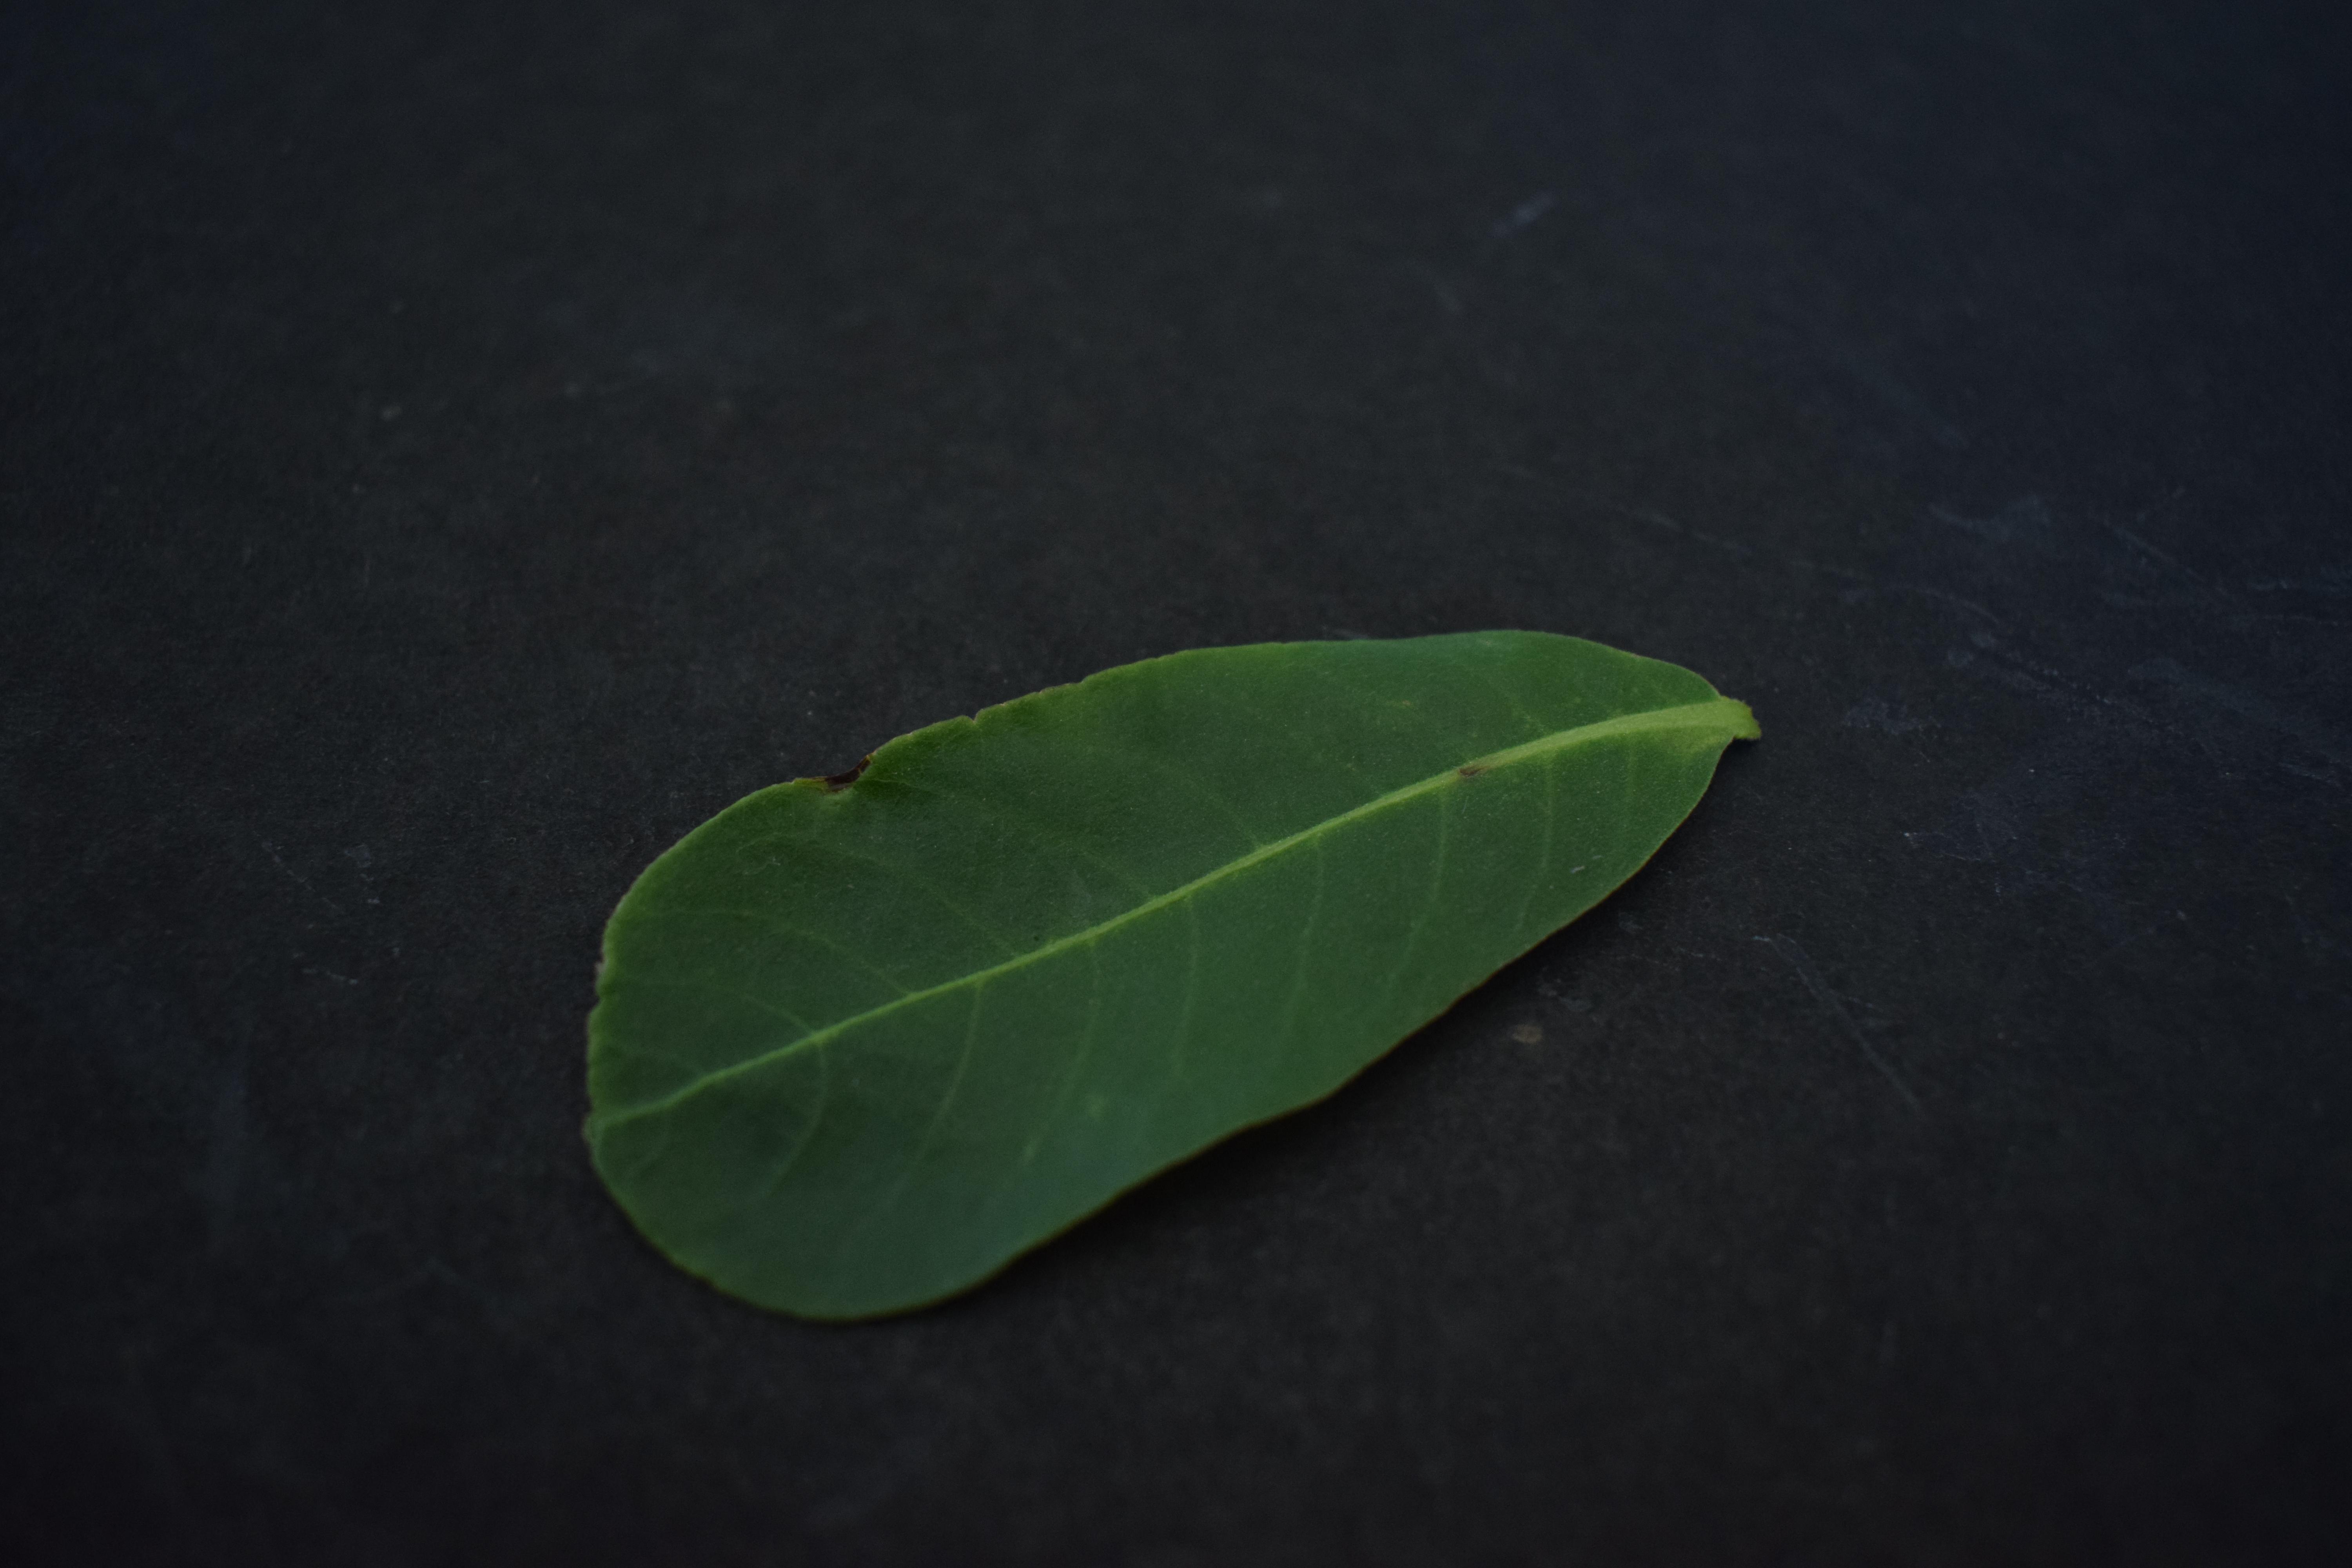
Plant species: Arjun